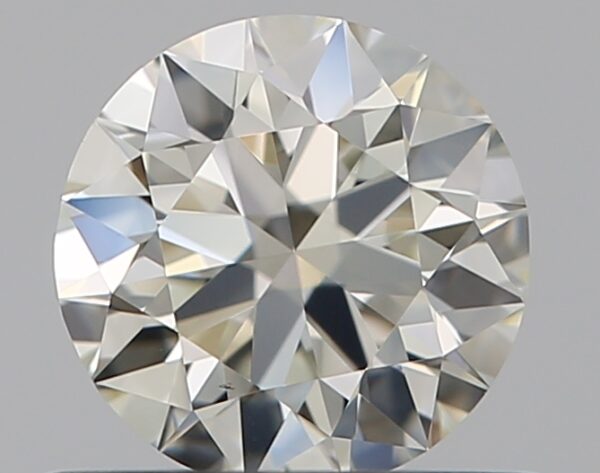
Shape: round
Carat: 0.5
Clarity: VS2
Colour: L
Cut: EX
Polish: EX
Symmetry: EX
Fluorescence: F
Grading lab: GIA
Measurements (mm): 5.08 x 5.12 x 3.14